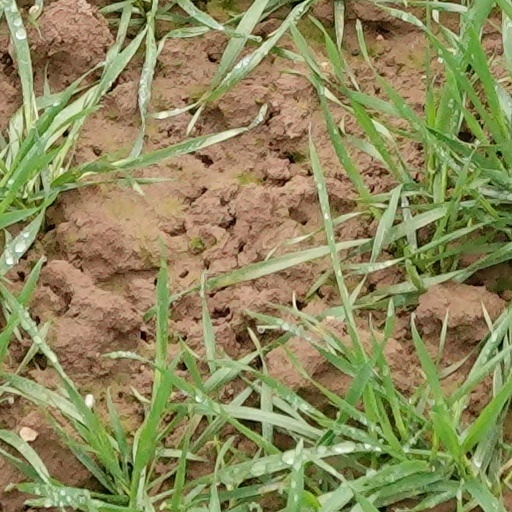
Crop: wheat